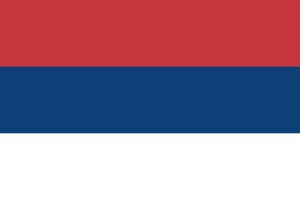
Serbiens flag
Serbiens nationalflag. Størrelsesforhold 2:3.
Serbiens flag er en tricolor i de panslaviske farver. Flaget består af tre lige brede, vandrette felter, rødt øverst, blåt i midten og hvidt nederst. Statsflaget har rigsvåbnet på over de tre striber, placeret mod stangsiden af flagdugen. Rigsvåbnet er identisk med det Serbien førte i tiden som kongedømme.